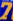
Number: 7